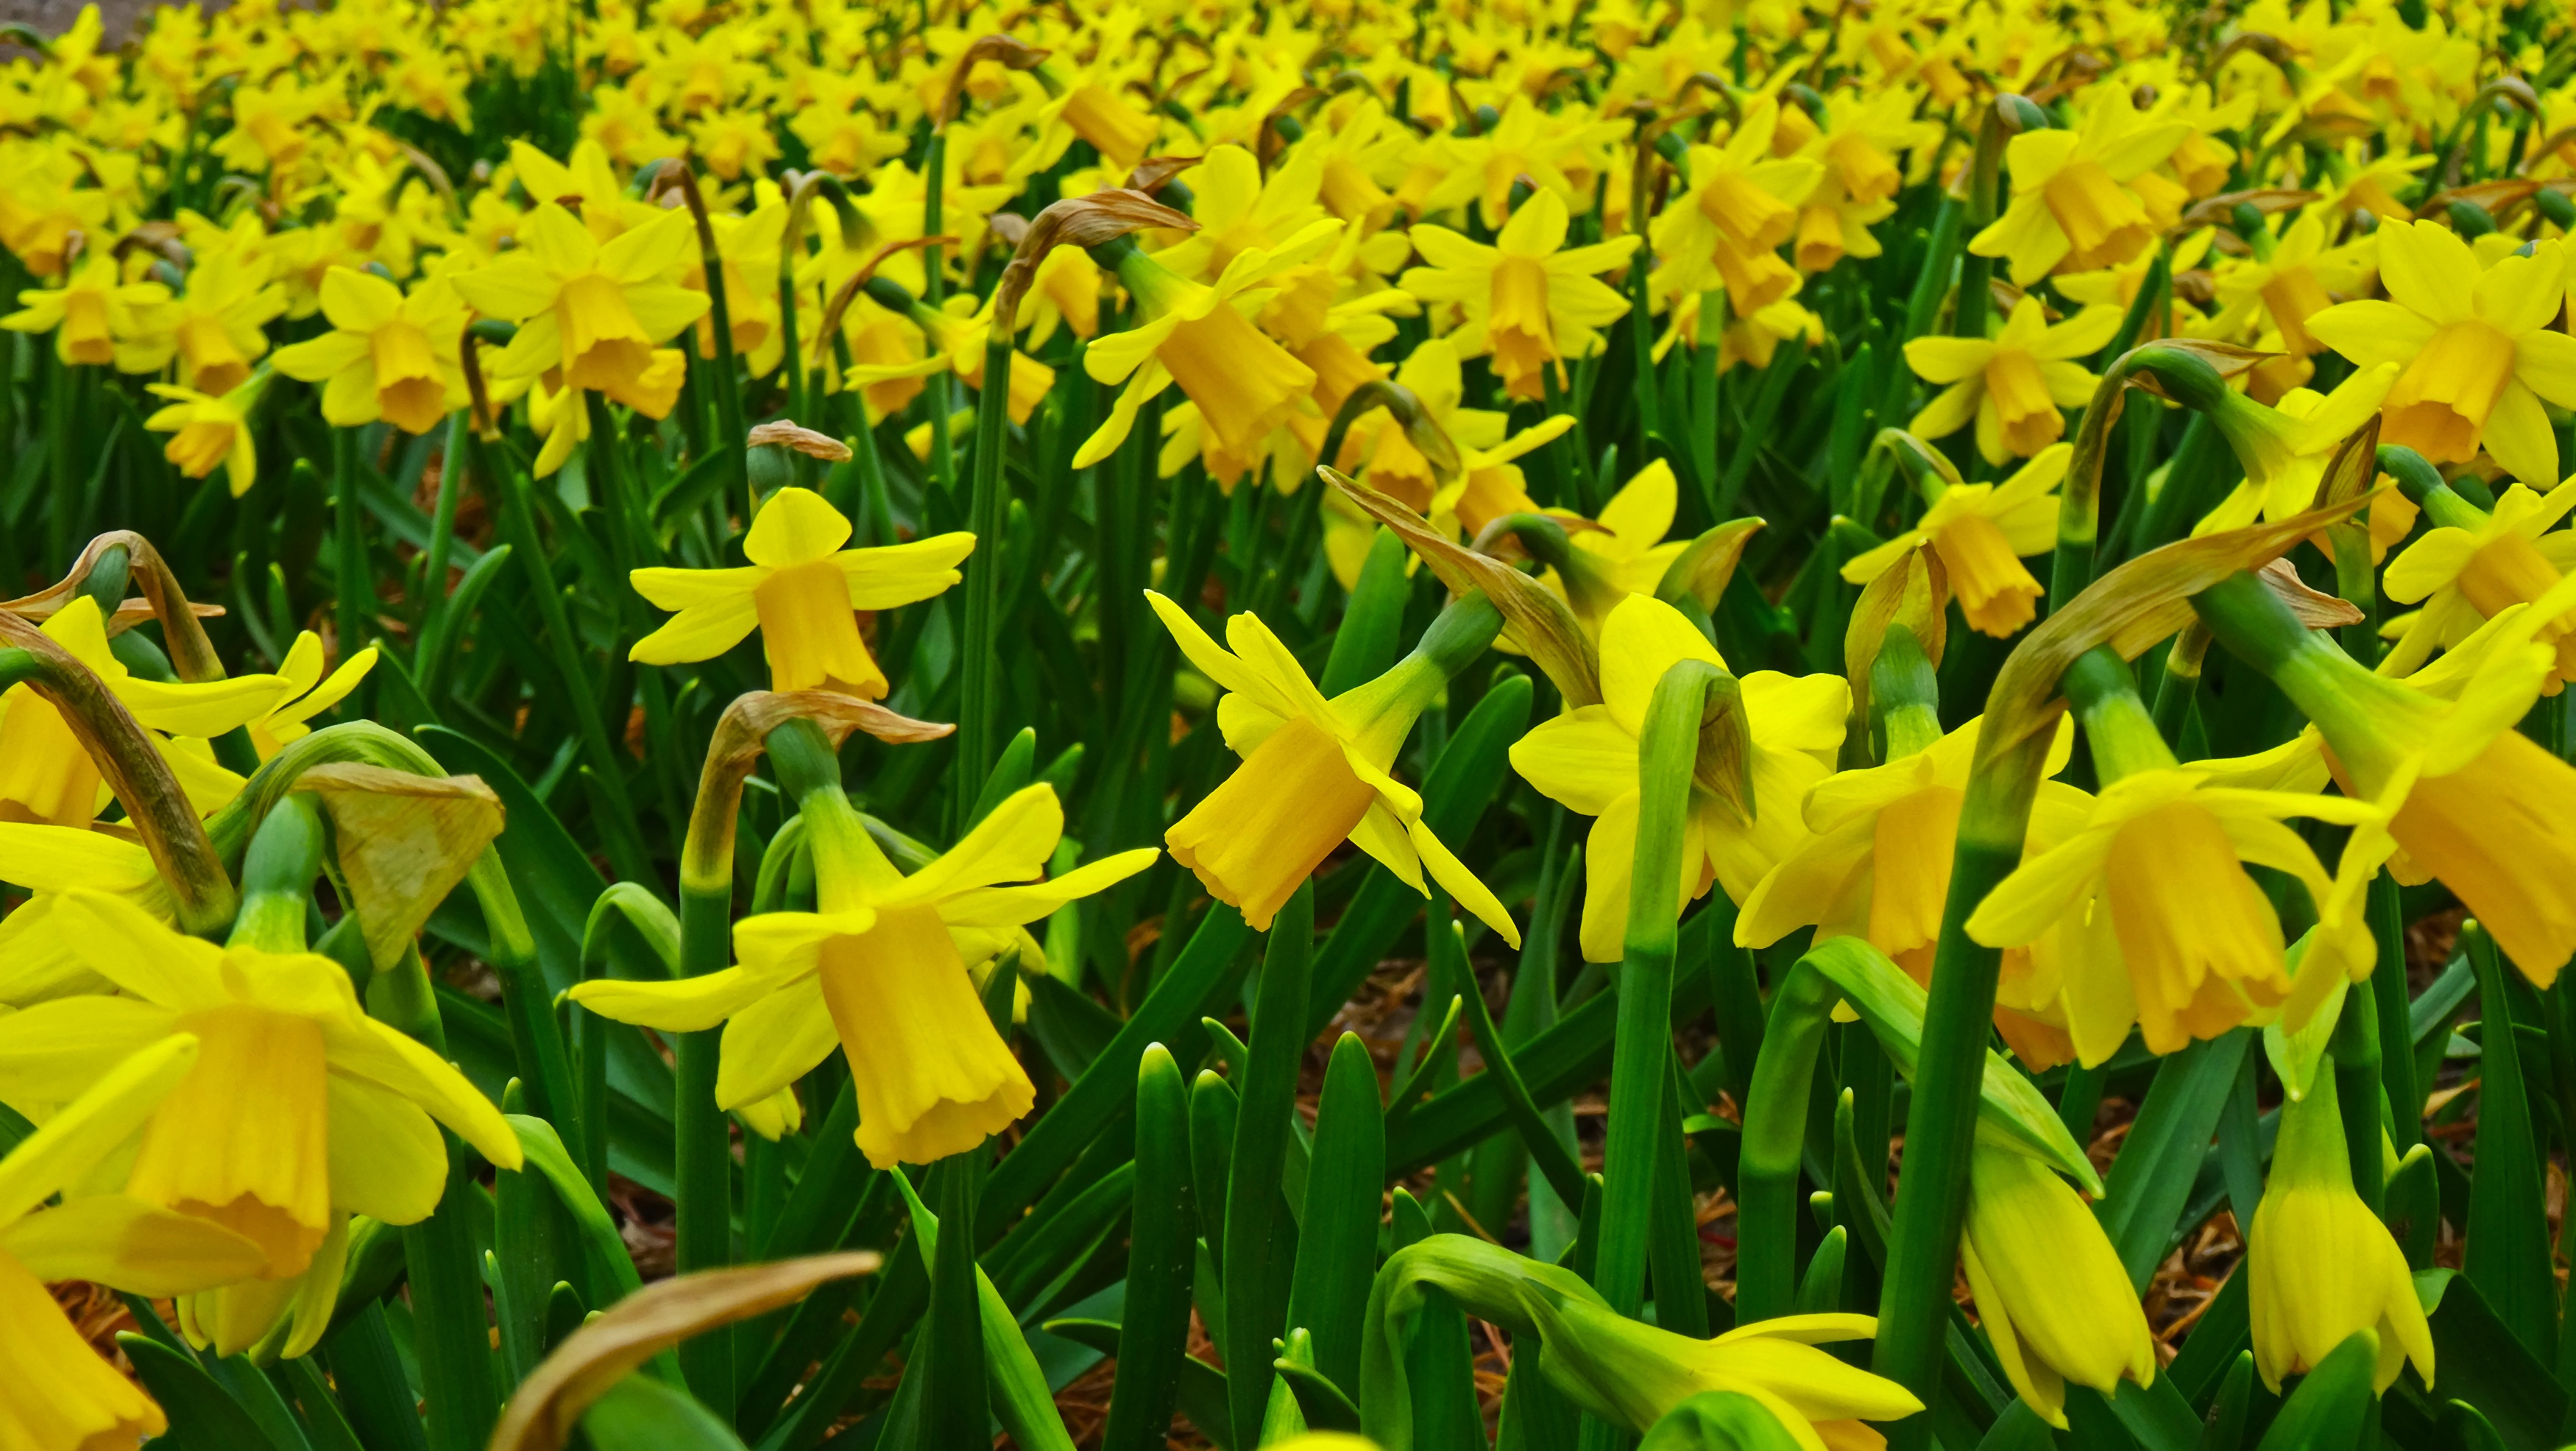
blossom, plant, field, flower, bloom, spring, yellow, daffodil, cultivation, plantation, narcissus, april, easter, flowering plant, easter flower, daffodil field, land plant, fawn lily